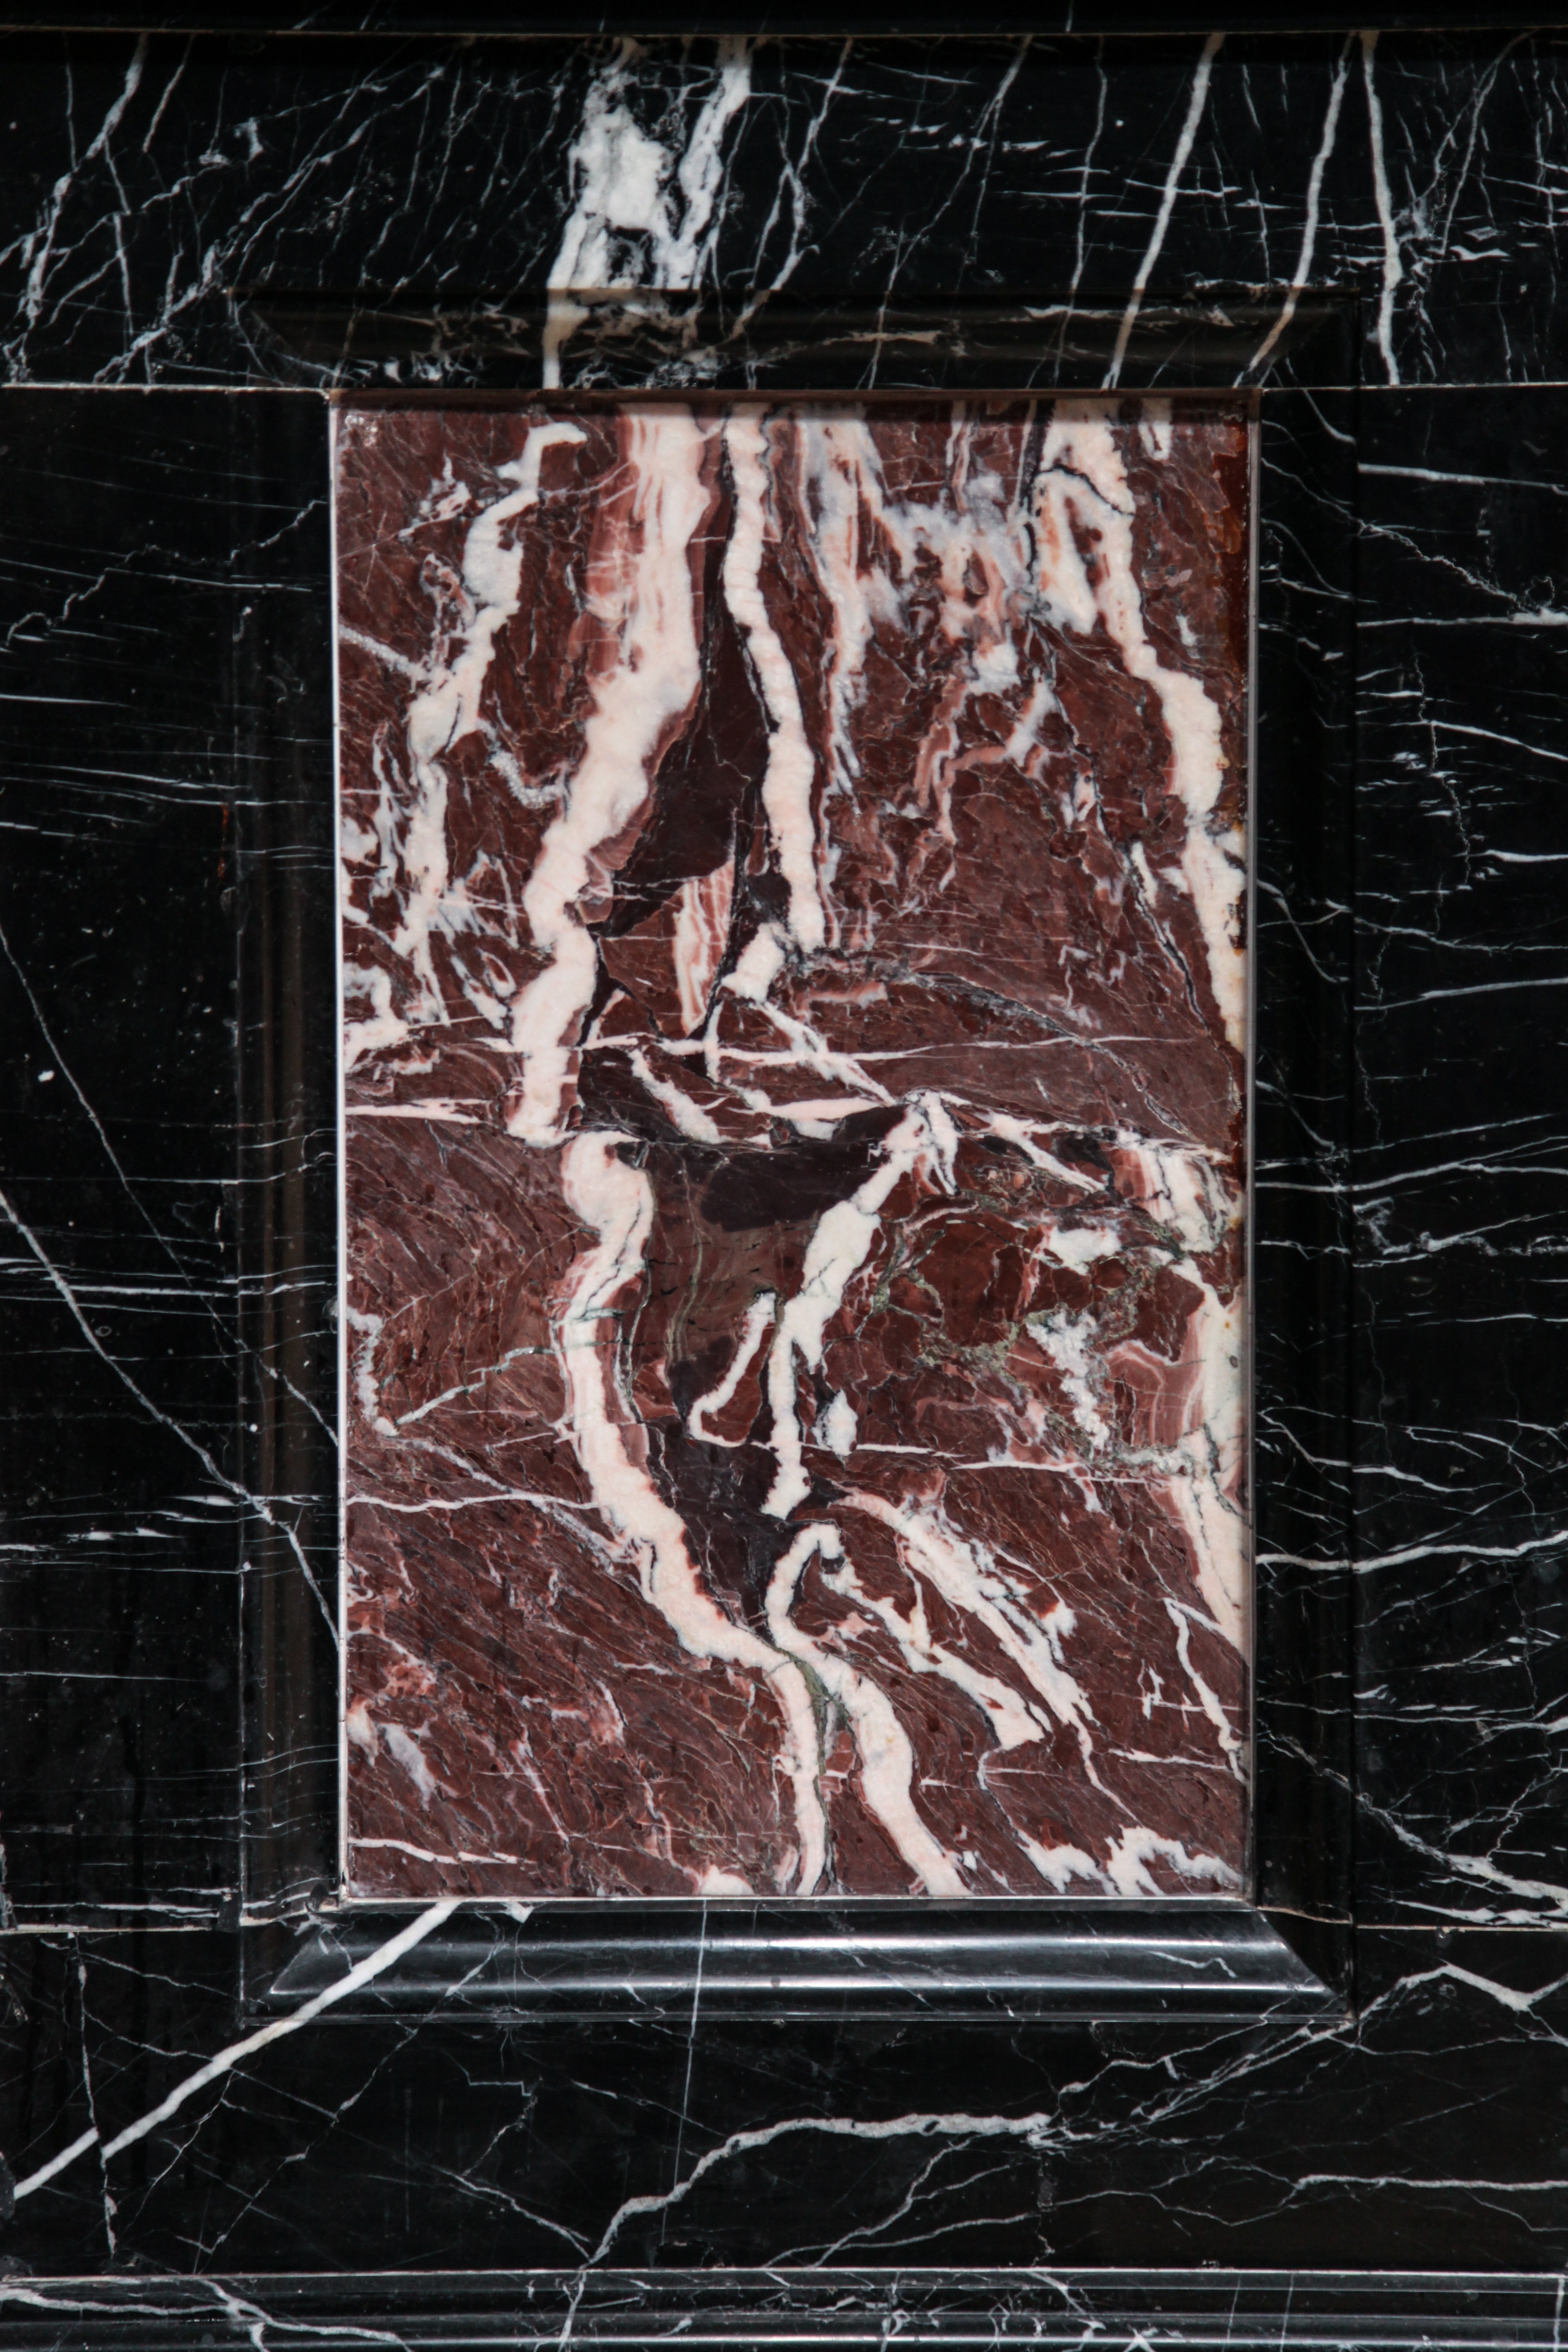
texture, floor, dark, art, sketch, marble, beautiful, poster, image, detail, modern art, stone floor